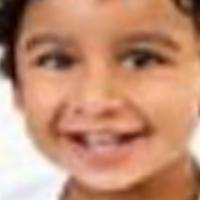
Age group: age 01-10